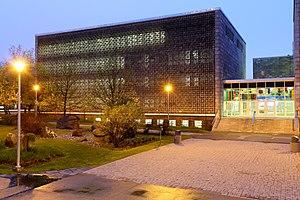
Pavillon Alexandre-Vachon de l'Université Laval, Québec.
La Bibliothèque de l'Université Laval est une bibliothèque universitaire rattachée à l'Université Laval. Elle contient près de six millions de documents.